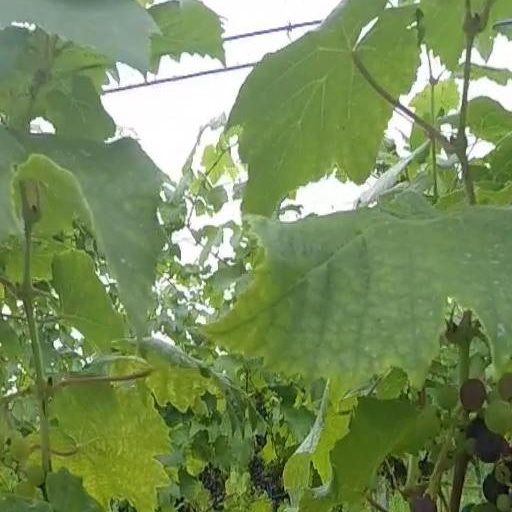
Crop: grape